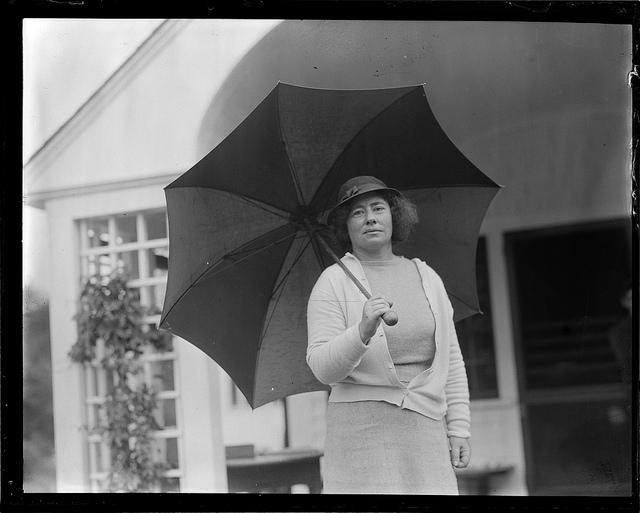
A woman holding an umbrella outside a building.